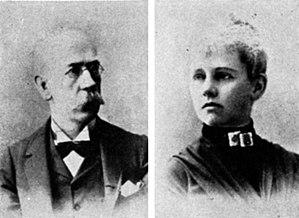
George William Peckham, né le 23 mars 1845 à Albany dans l'État de New York et mort le 10 janvier 1914 à Milwaukee, et Elizabeth Maria Gifford Peckham, née le 19 décembre 1854 et morte le 10 février 1940, sont un couple de zoologistes ayant réalisé l’essentiel de leur œuvre ensemble.